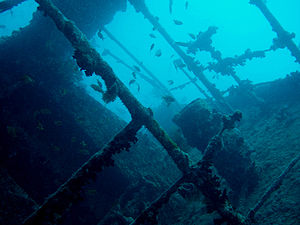
SS Thistlegorm
Et kig bag ved broen
SS Thistlegorm er navnet på et af de mest kendte skibsvrag. Det ligger i Rødehavet, i Suez-bugten.